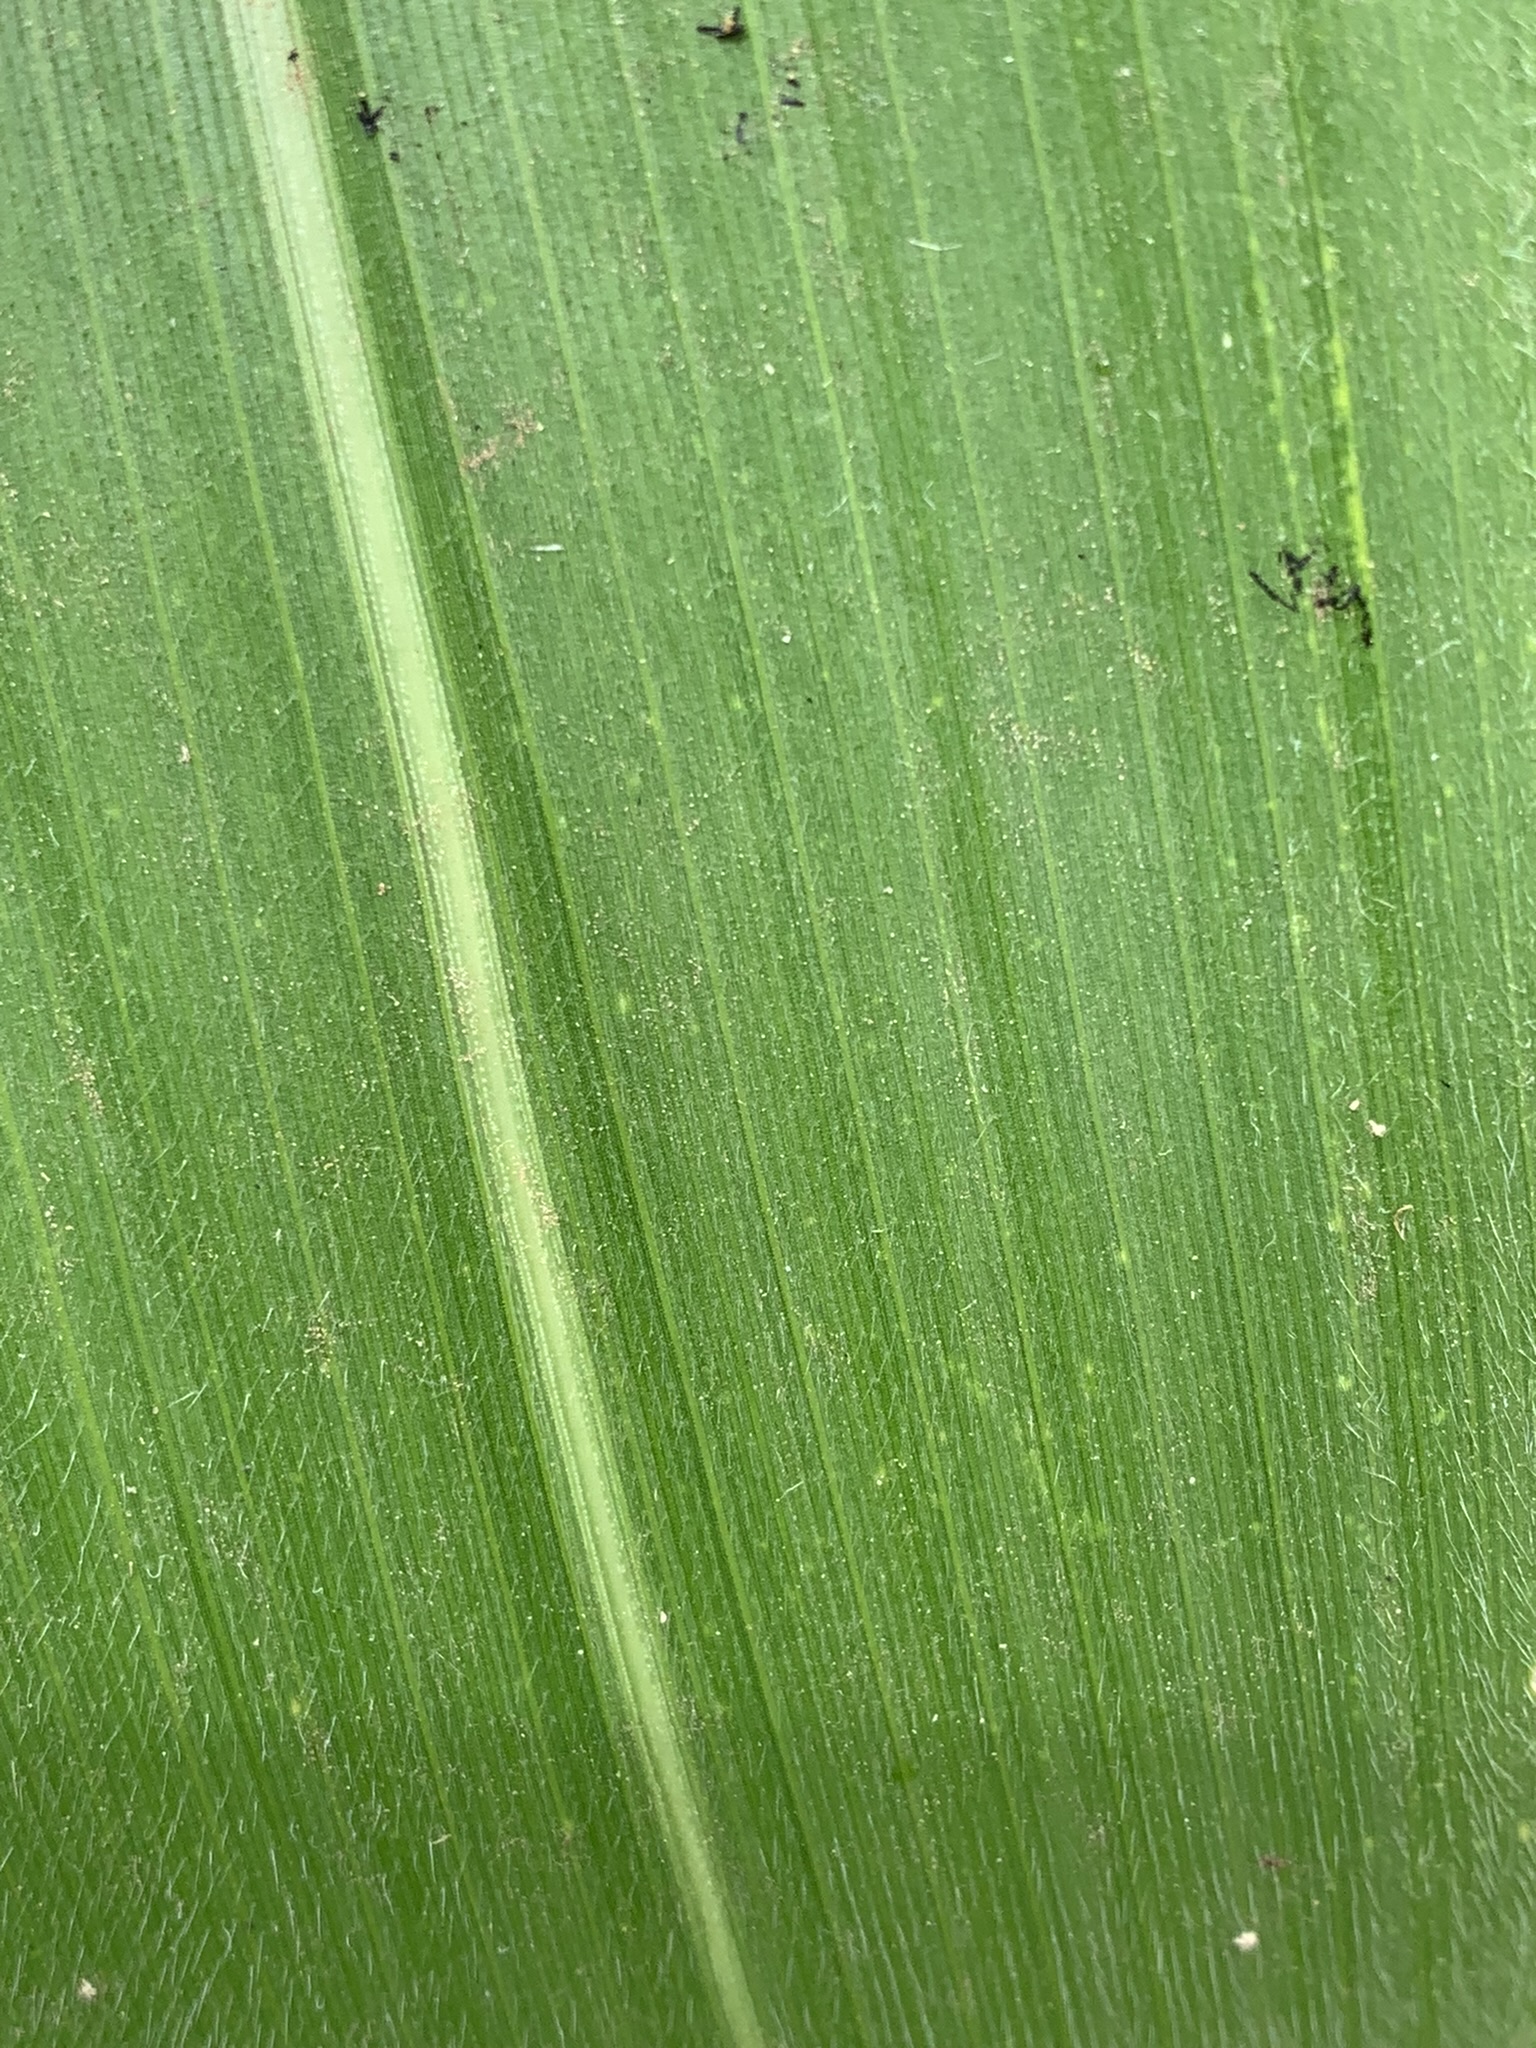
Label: Healthy